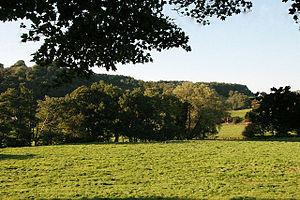
Heighley est un château médiéval situé près de Madeley. Le site est classé aux bâtiments protégés de grade II. Propriété privée, il n'est pas ouvert au public.